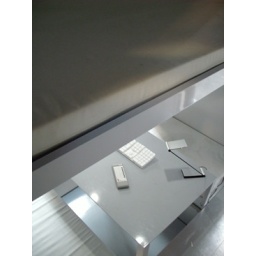
MCH bed over table